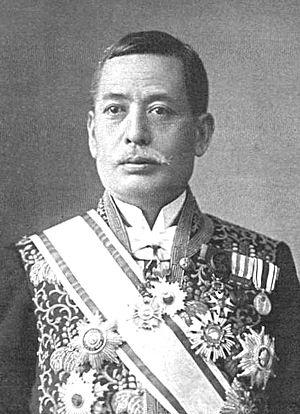
Cette liste présente les ministres des Affaires étrangères du Japon par ordre chronologique.